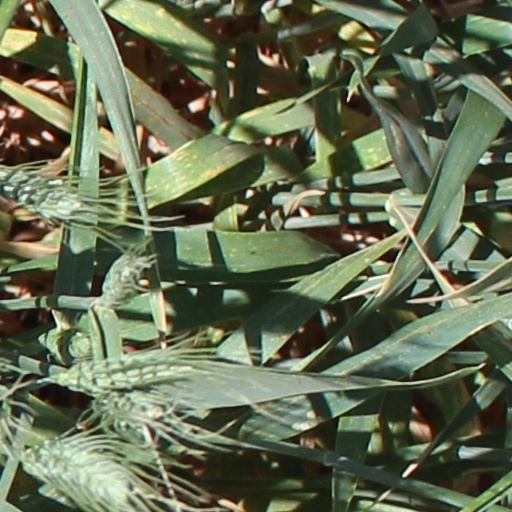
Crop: wheat